The Terrorist (1963 film)

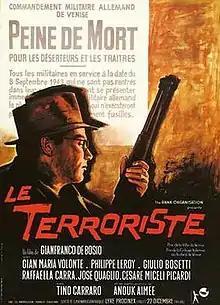

Il terrorista, internationally released as The Terrorist, is a 1963 Italian war drama film directed by Gianfranco De Bosio. It is inspired to real life events of the Italian partisan Otello Pighin. The film entered the 24th Venice International Film Festival, in which it won the Pasinetti Award.